Evo 2013

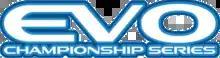

The 2013 Evolution Championship Series (commonly referred to as Evo 2013 or EVO 2013) was a fighting game event held at Paris Las Vegas on July 12–14. The event featured a major tournament for nine fighting games, including "" and "". The event's "Super Smash Bros. Melee" livestream was controversially blocked by Nintendo of America, though the company decided to allow the tournament to be streamed after being faced with community backlash.